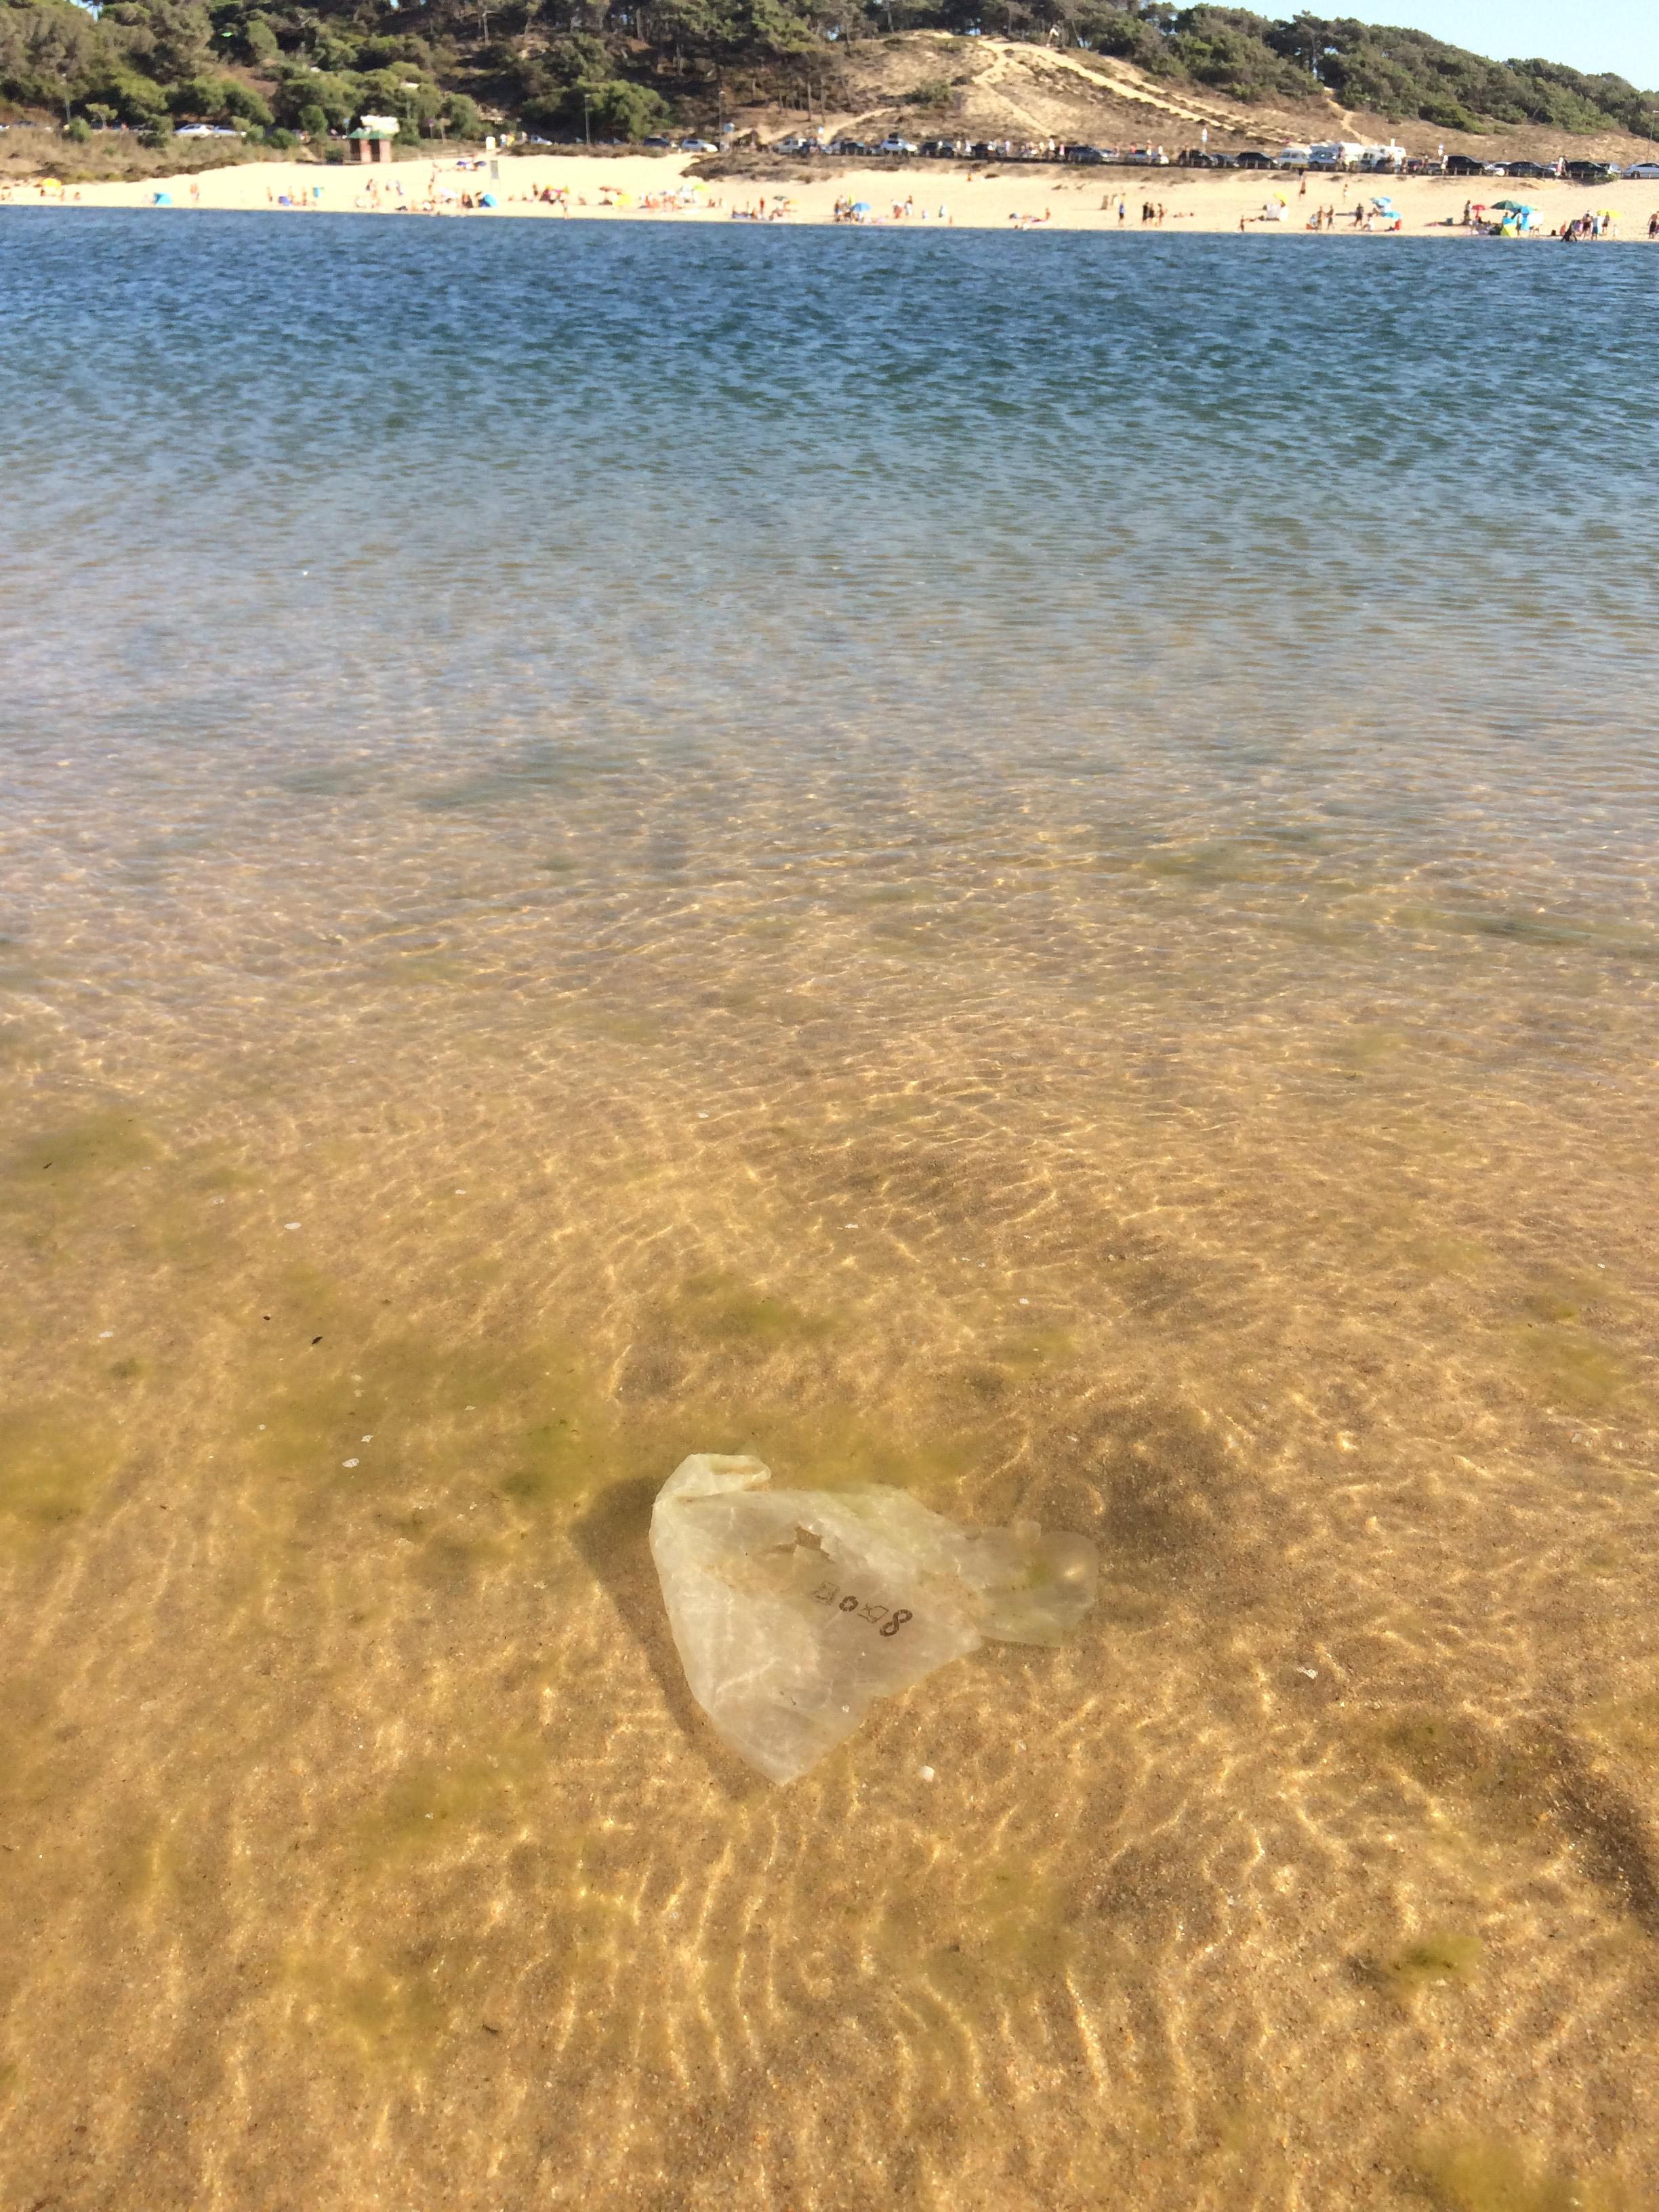
Object: Plastic film (Plastic bag & wrapper)